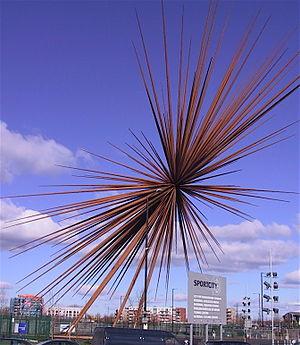
Le City of Manchester Stadium ou Etihad Stadium est un stade de football localisé à Manchester. C'est l'enceinte du club de Manchester City Football Club.
Manchester [manʃɛstœʁ] est une ville du Royaume-Uni située dans le comté métropolitain du Grand Manchester. Elle a le statut de cité depuis 1853 et compte 545 500 habitants en 2017, avec une population urbaine de 3,2 millions. Elle est parfois considérée comme la « deuxième ville d’Angleterre » grâce à son importance économique, culturelle et sportive, bien que sa superficie et sa population ne lui permettent pas de détrôner Birmingham. Manchester est catégorisée comme une ville « bêta » par Le GaWC. Ses habitants s'appellent les Mancuniens. La ville est au cœur d'une grande agglomération de plus de deux millions et demi d'habitants dont les villes principales sont : Bury, Bolton, Rochdale, Oldham, Ashton-under-Lyne, Stockport, Salford, Altrincham, Wigan. Le nom de « Manchester » est utilisé aussi bien pour désigner l'agglomération que la ville en tant que telle.